Park Hill, Sheffield

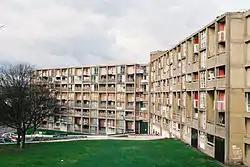

Park Hill is a housing estate in Sheffield, South Yorkshire, England. It was built between 1957 and 1961, and in 1998 was given Grade II* listed building status. Following a period of decline, the estate is being renovated by developers Urban Splash into a mostly private mixed-tenure estate made up of homes for market rent, private sale, shared ownership, and student housing while around a quarter of the units in the development will be social housing. The renovation was shortlisted for both the 2013 and 2024 RIBA Stirling Prize, for the first and second phases of the redevelopment respectively. The Estate falls within the Manor Castle ward of the City. Park Hill is also the name of the area in which the flats are sited. The name relates to the deer park attached to Sheffield Manor Lodge, the remnant of which is now known as Norfolk Park.